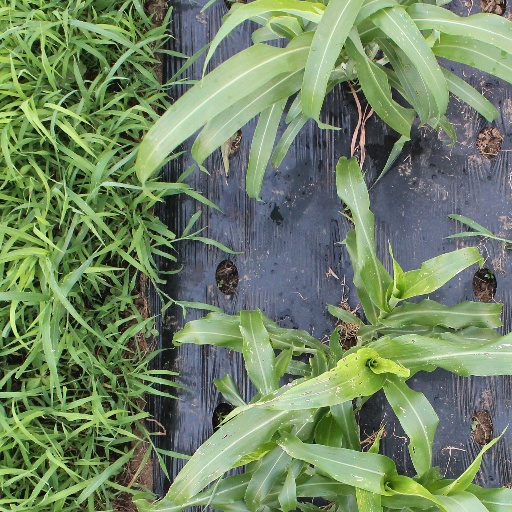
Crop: sorghum